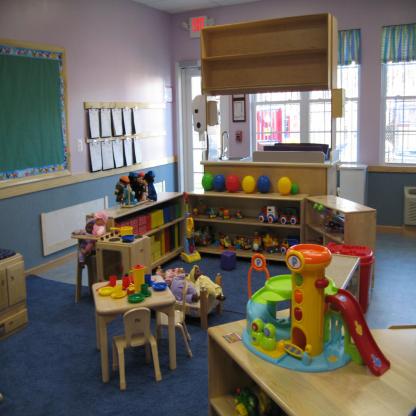
Scene: Indoor